Alex Toth

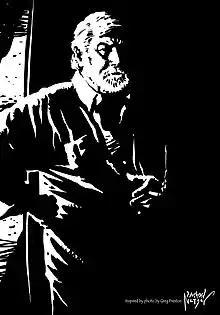
Alex Toth by Michael Netzer

Alexander Toth (June 25, 1928 – May 27, 2006) was an American cartoonist active from the 1940s through the 1980s. Toth's work began in the American comic book industry, but he is also known for his animation designs for Hanna-Barbera throughout the 1960s and 1970s. He came to Hanna Barbera in 1964 to do designs for "Jonny Quest" and his work included "Super Friends", "Fantastic Four", "Space Ghost", "Sealab 2020", "The Herculoids" and "Birdman". Toth's work has been resurrected in the late-night, adult-themed spin-offs on Cartoon Network’s late night sister channel Adult Swim: "Space Ghost Coast to Coast", "Sealab 2021" and "Harvey Birdman, Attorney at Law".